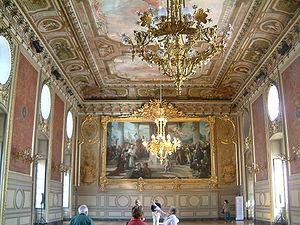
Palais des Ducs de Bourgogne, Dijon, Bourgogne, FRANCE. la toile au fond, Etude pour las gloires de la Bourgogne, est d'Henri Léopold Lévy
L'hôtel de ville de Dijon héberge les institutions municipales de Dijon depuis 1192, et est situé dans le Palais des ducs de Bourgogne dans le centre historique de la ville.
La salle des États est une somptueuse salle située dans le Palais des ducs de Bourgogne à Dijon dans son secteur sauvegardé.
Henri-Léopold Lévy, né à Nancy le 23 septembre 1840 et mort à Paris le 29 décembre 1904, est un peintre français.
Le palais des ducs et des états de Bourgogne à Dijon en Côte-d'Or est un ensemble architectural comprenant plusieurs parties imbriquées : la plus ancienne est le palais ducal des XIVᵉ siècle et XVᵉ siècle, de style gothique, qui comprend encore un logis, les cuisines ducales et deux tours : la tour de la terrasse, ou tour Philippe le Bon et la tour de Bar. La plus grande partie des bâtiments visibles aujourd'hui a cependant été bâtie aux XVIIᵉ et surtout XVIIIᵉ siècles, dans un style classique, avec le dessin de la place royale, aujourd'hui place de la Libération. Enfin, la façade du musée des Beaux-Arts, sur la place de la Sainte-Chapelle, a été élevée au XIXᵉ siècle à l'emplacement de la Sainte-Chapelle de Dijon détruite en 1802. Cet ensemble, dans un remarquable état de conservation, témoigne de presque un millénaire de vie politique à Dijon.